Diana Iljine

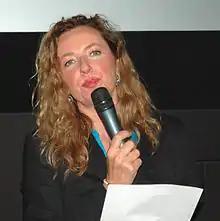
Diana Iljine

Diana Iljine (born September 13, 1964 in Frankfurt) is the director of Filmfest München, Munich's international film festival, and the Munich International Festival of Filmschools. She has held this post since August 2011 when she took over from Andreas Ströhl.